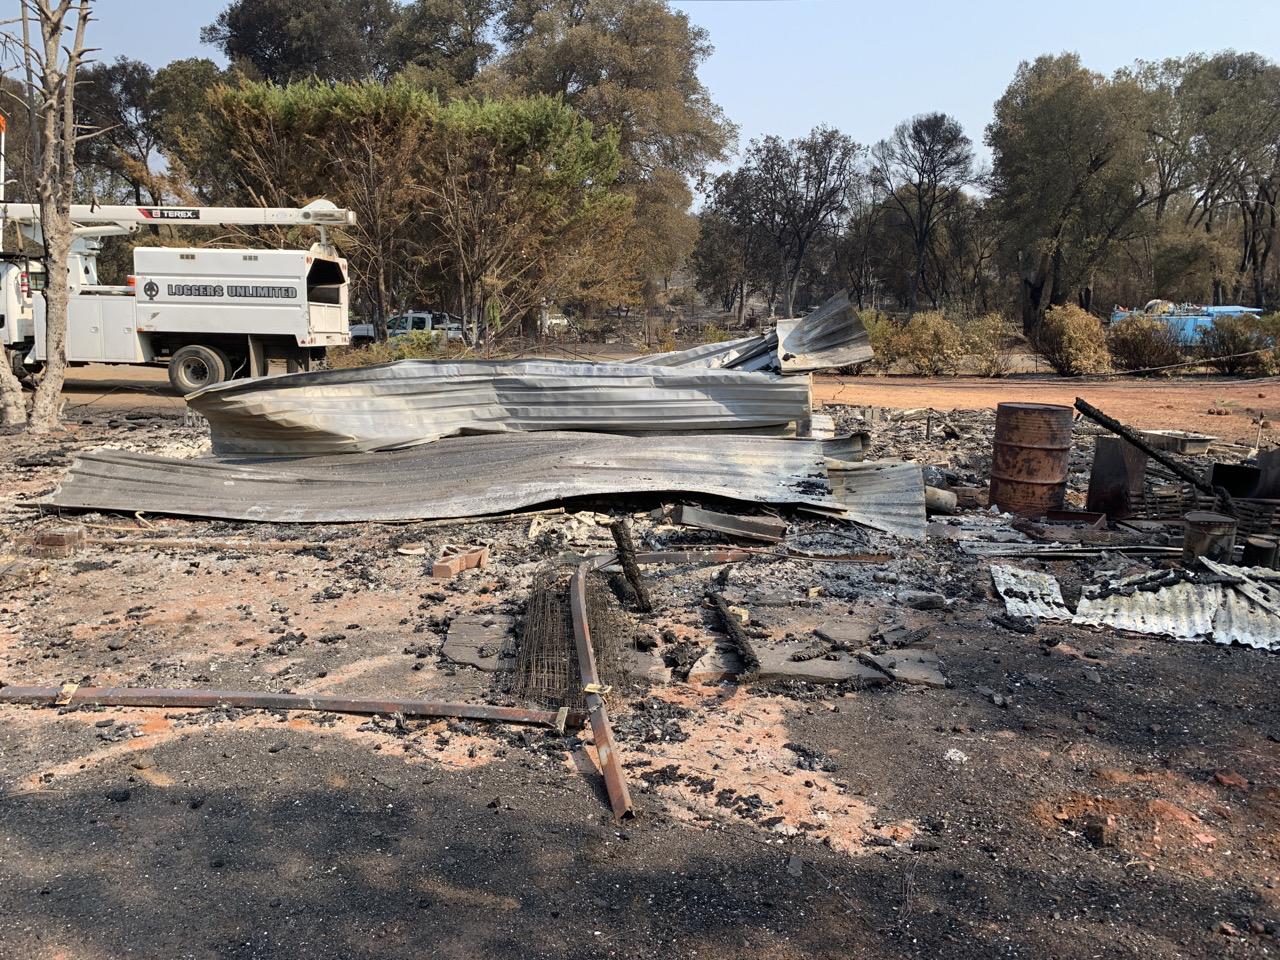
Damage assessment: destroyed